Namma Veettu Pillai

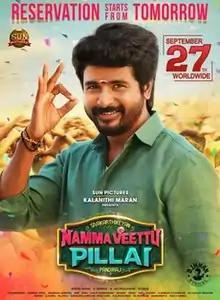
Theatrical release poster

Namma Veettu Pillai is a 2019 Indian Tamil-language action comedy film written and directed by Pandiraj and produced by Kalanithi Maran under the banner Sun Pictures. The film stars Sivakarthikeyan and Aishwarya Rajesh, with a supporting cast including Anu Emmanuel, Samuthirakani, Soori, Bharathiraja, and Natty Subramaniam. The movie marks the third collaboration between Pandiraj and Sivakarthikeyan after "Marina" and "Kedi Billa Killadi Ranga". The music for the film is scored by D. Imman, while cinematography and editing are handled by Nirav Shah and Ruben. The film was released on 27 September 2019. The film received a positive response from the audience and became a successful venture at the box office.